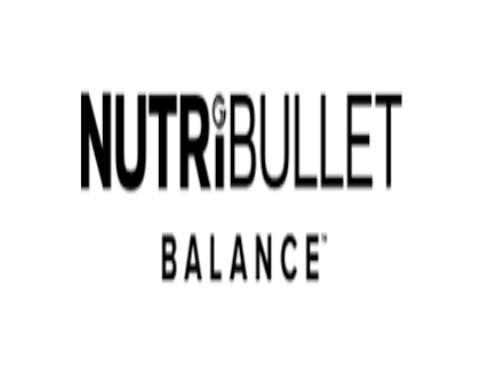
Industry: Necessities